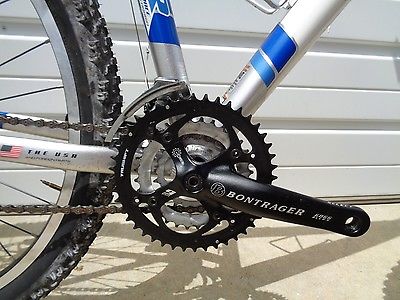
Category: bicycle